Richardson's ground squirrel

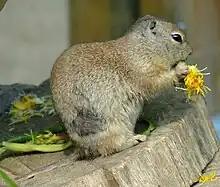
Eating a dandelion

These animals are omnivores, eating seeds, nuts, grains, grasses and insects (especially crickets, caterpillars and grasshoppers). They stuff their cheek pouches with seeds, which are stored in the burrow and likely eaten in spring. They are also reported to cannibalize ground squirrels killed by road traffic.